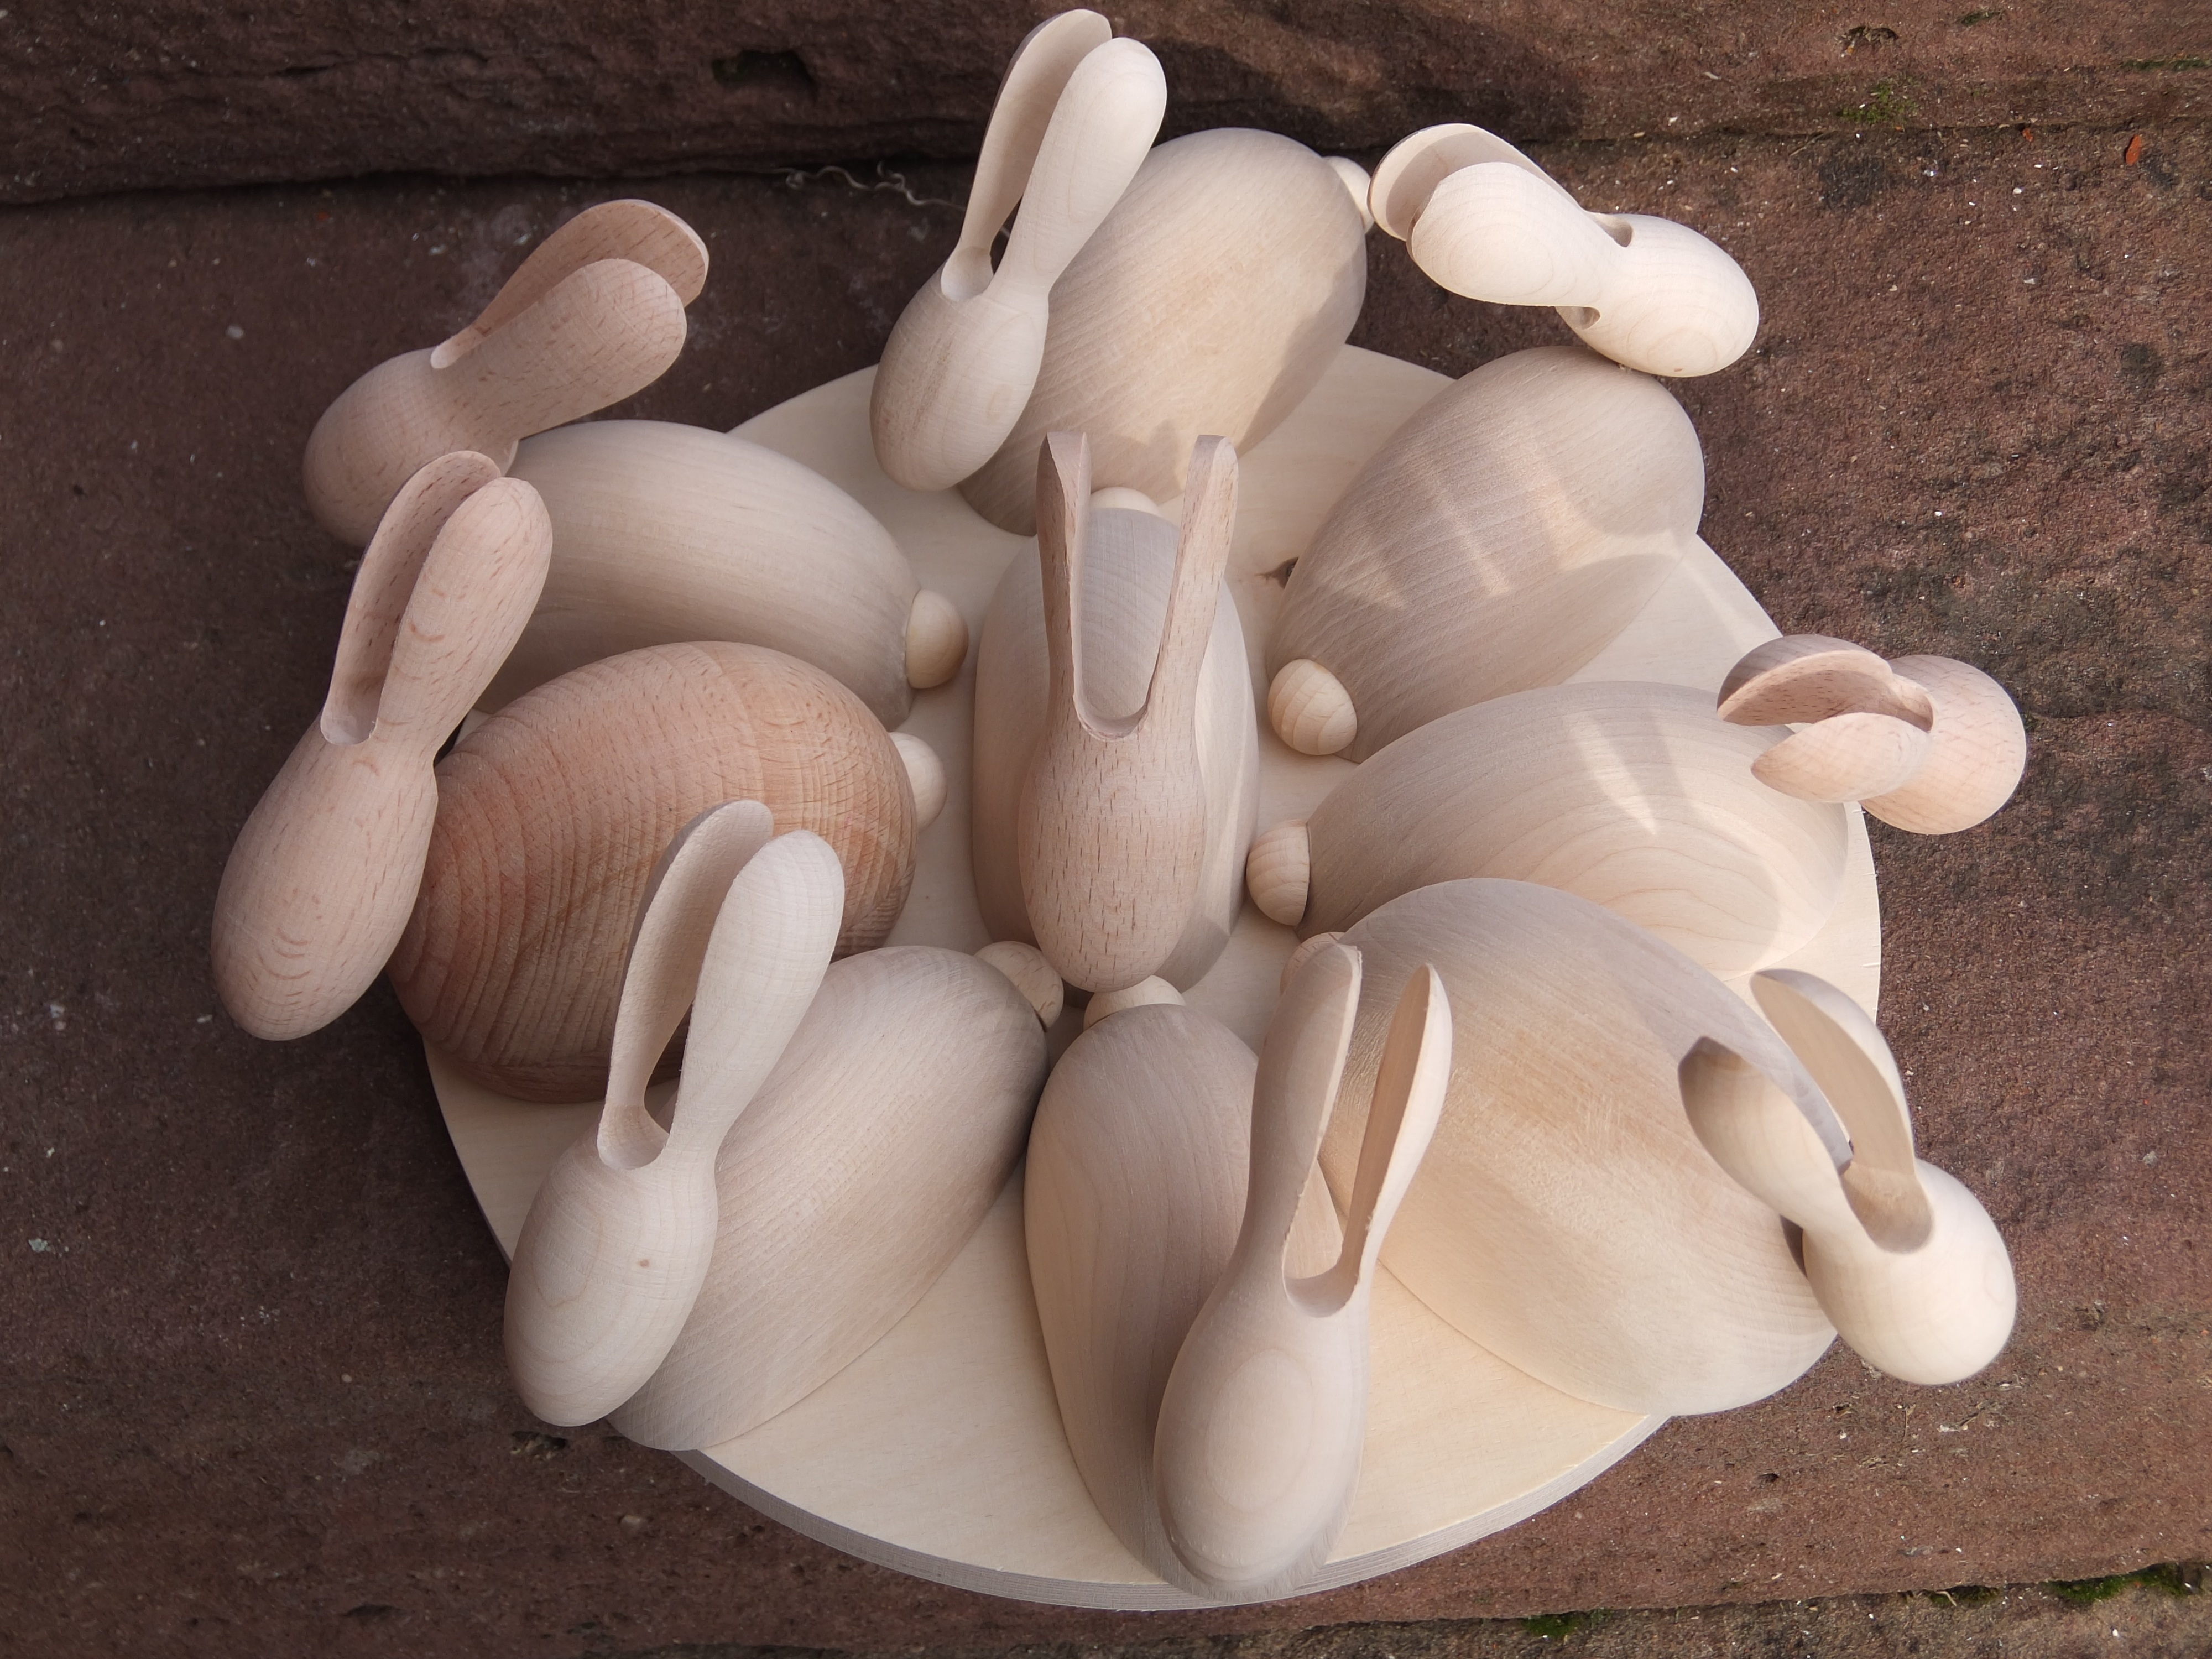
hand, wood, white, ceramic, toy, material, rabbit, sculpture, art, figurine, carving, tooth, holzfigur, arts crafts, oyster mushroom, pleurotus eryngii, hand power, lathed